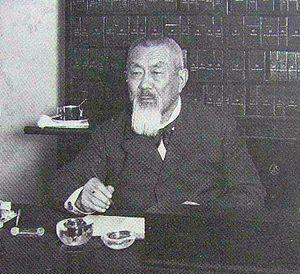
Piotr Aleksandrovitch Badmaïev faisait partie du groupe ethnique bouriate et était un médecin russe effectuant de la politique dans son pays vers la fin du XIXᵉ siècle et le début du XXᵉ siècle.